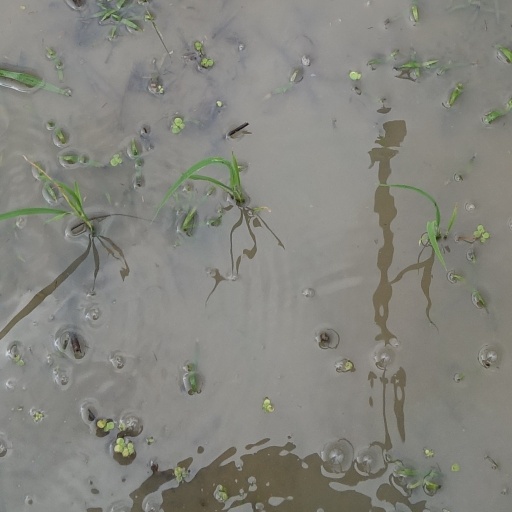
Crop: rice